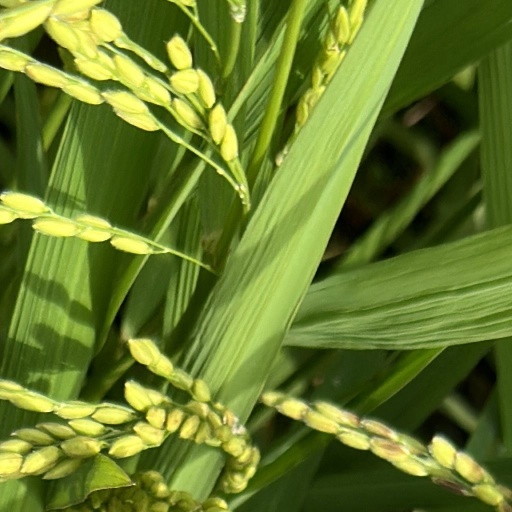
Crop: rice